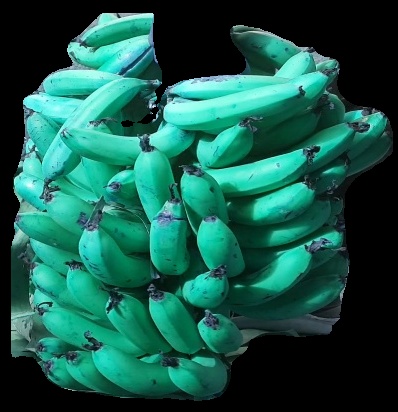
Variety: pachbale
Grade: grade3